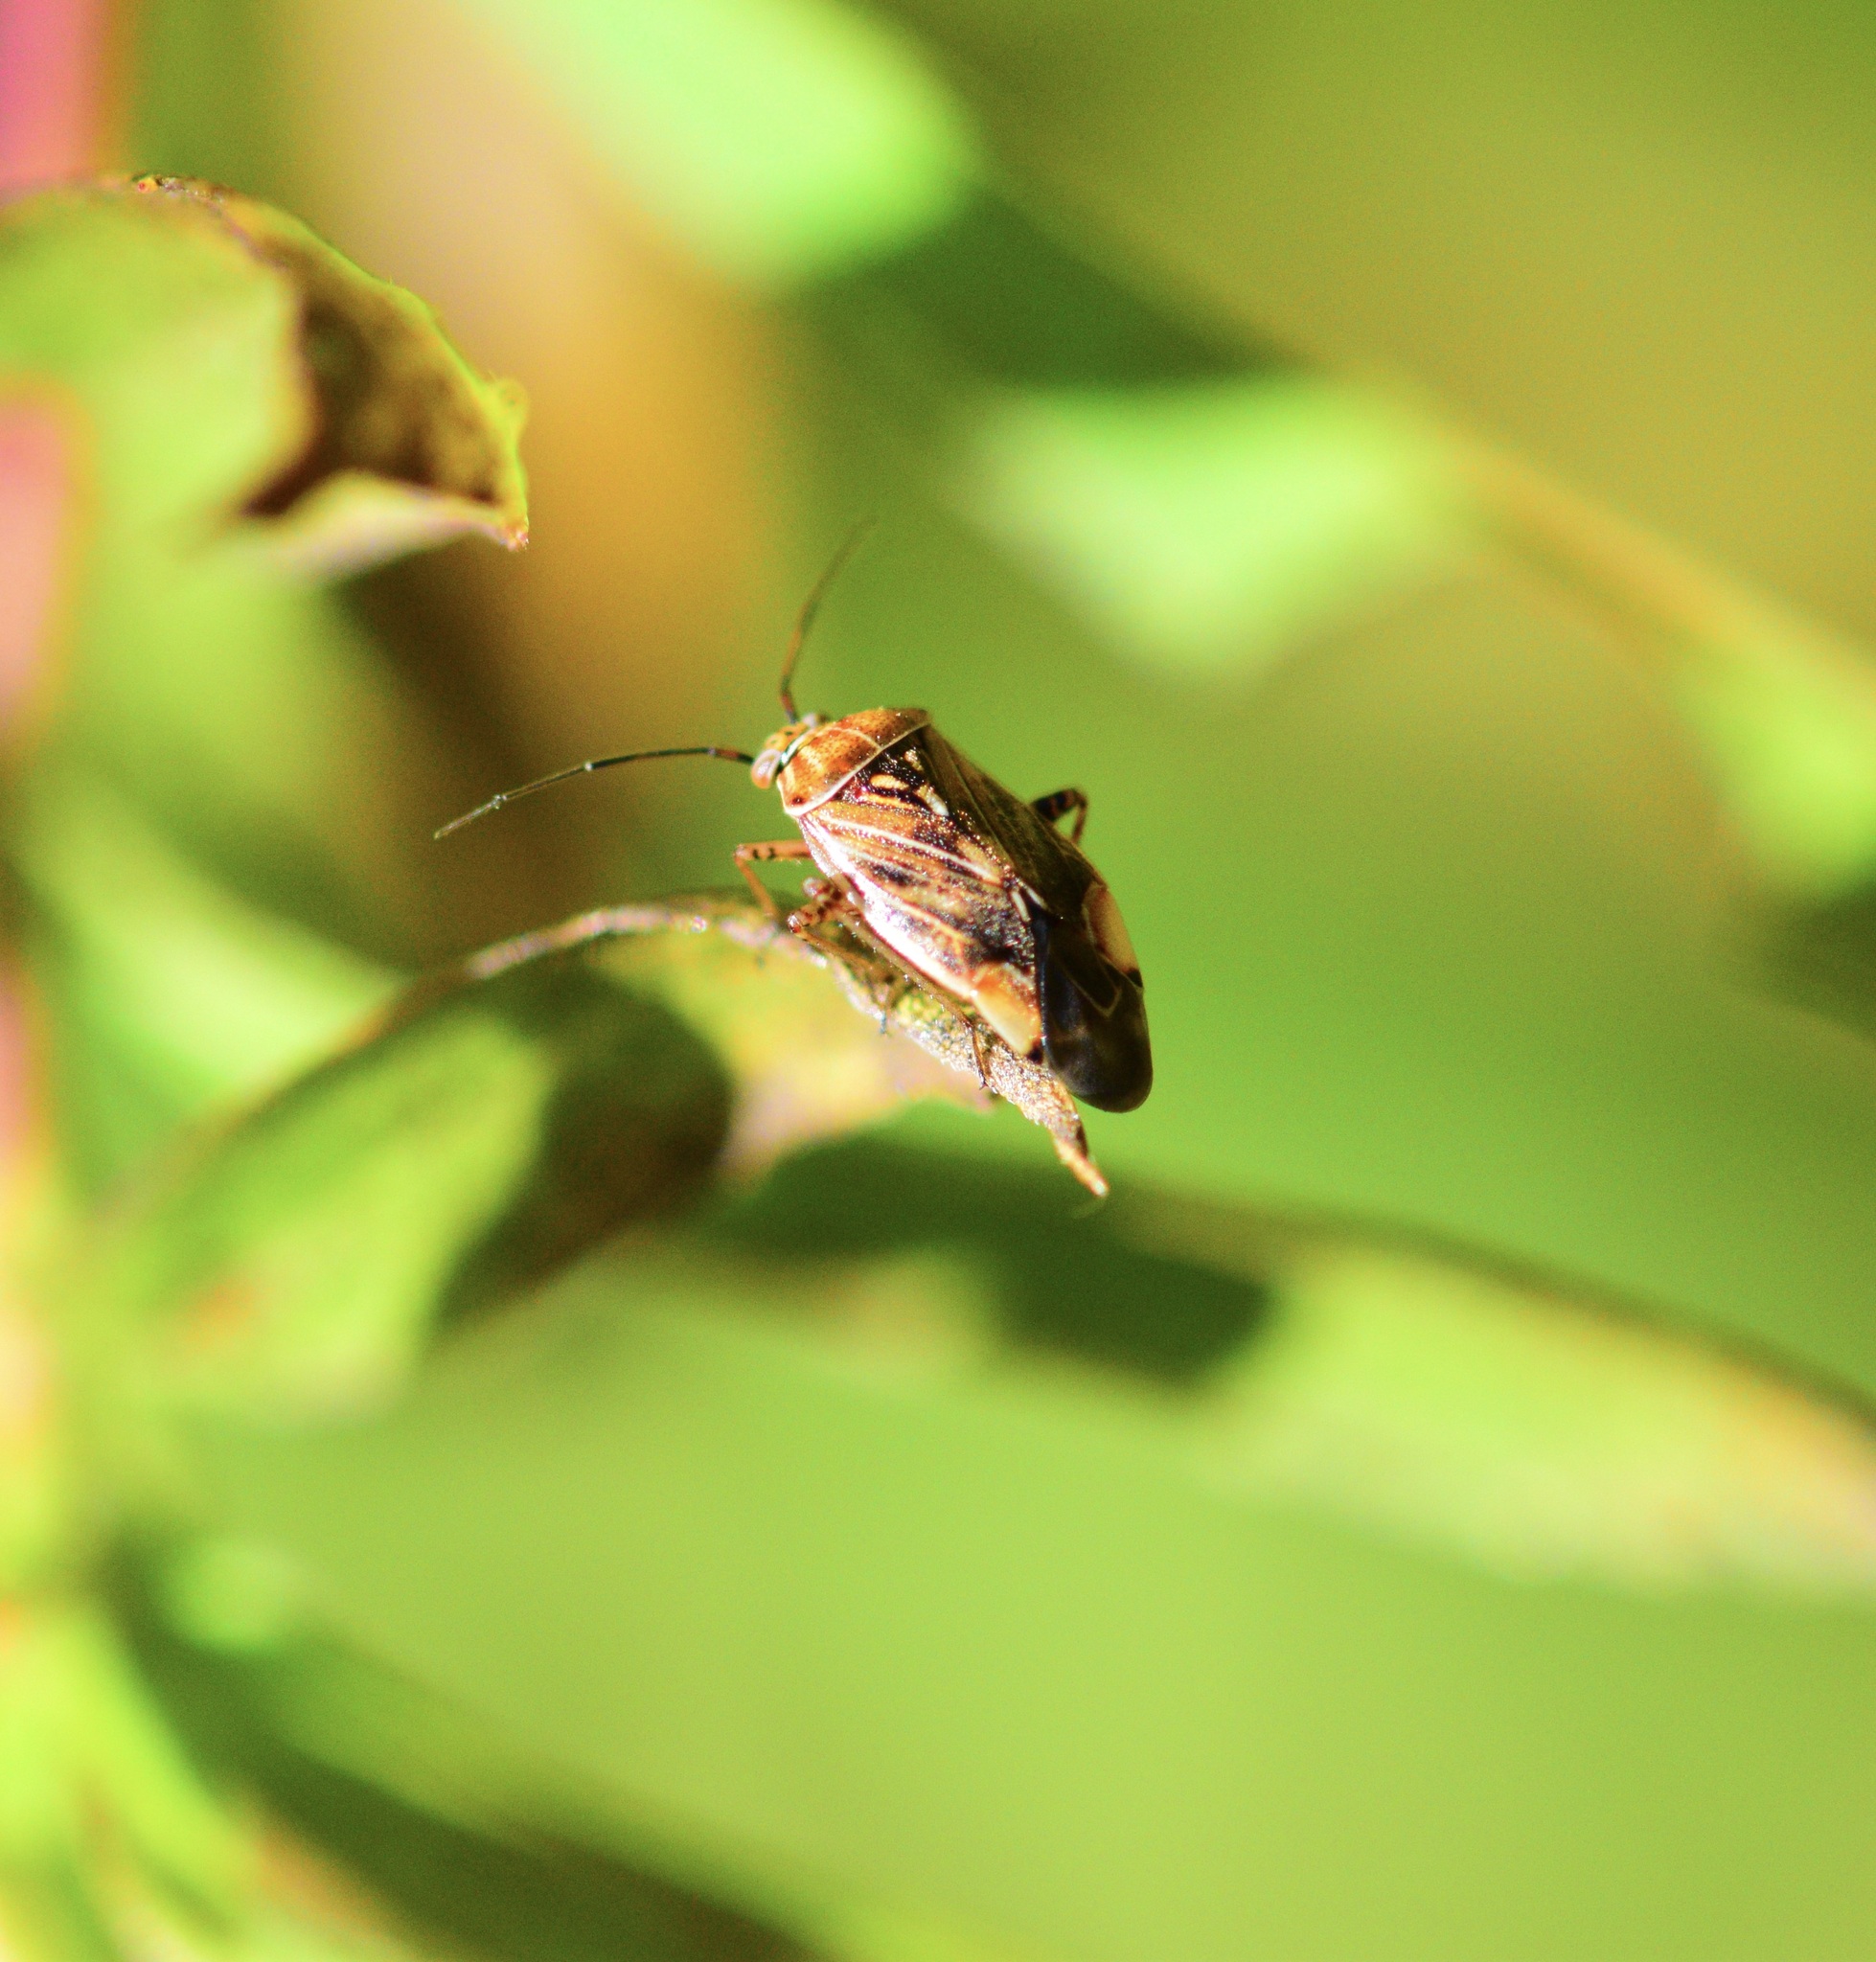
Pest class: lygus_bug